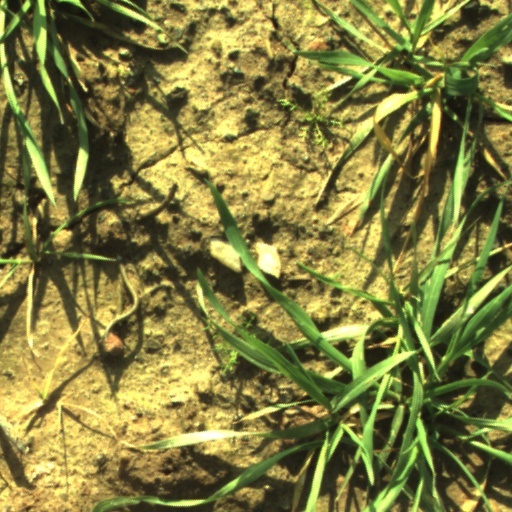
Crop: wheat